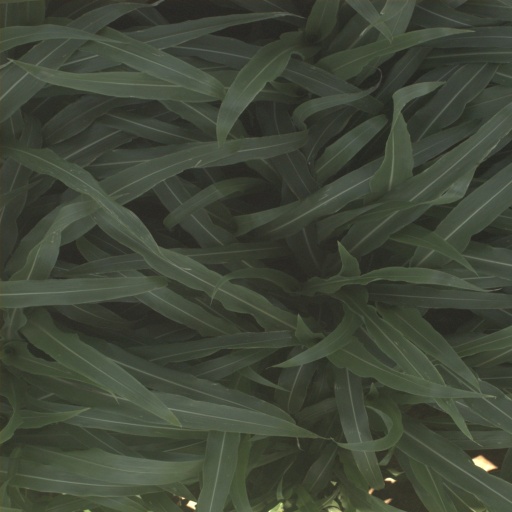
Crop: sorghum